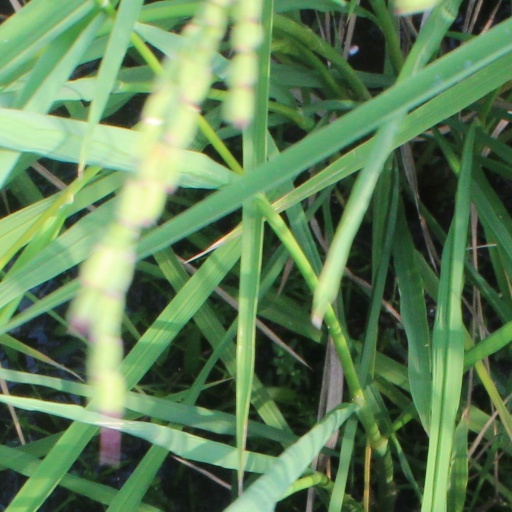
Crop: rice